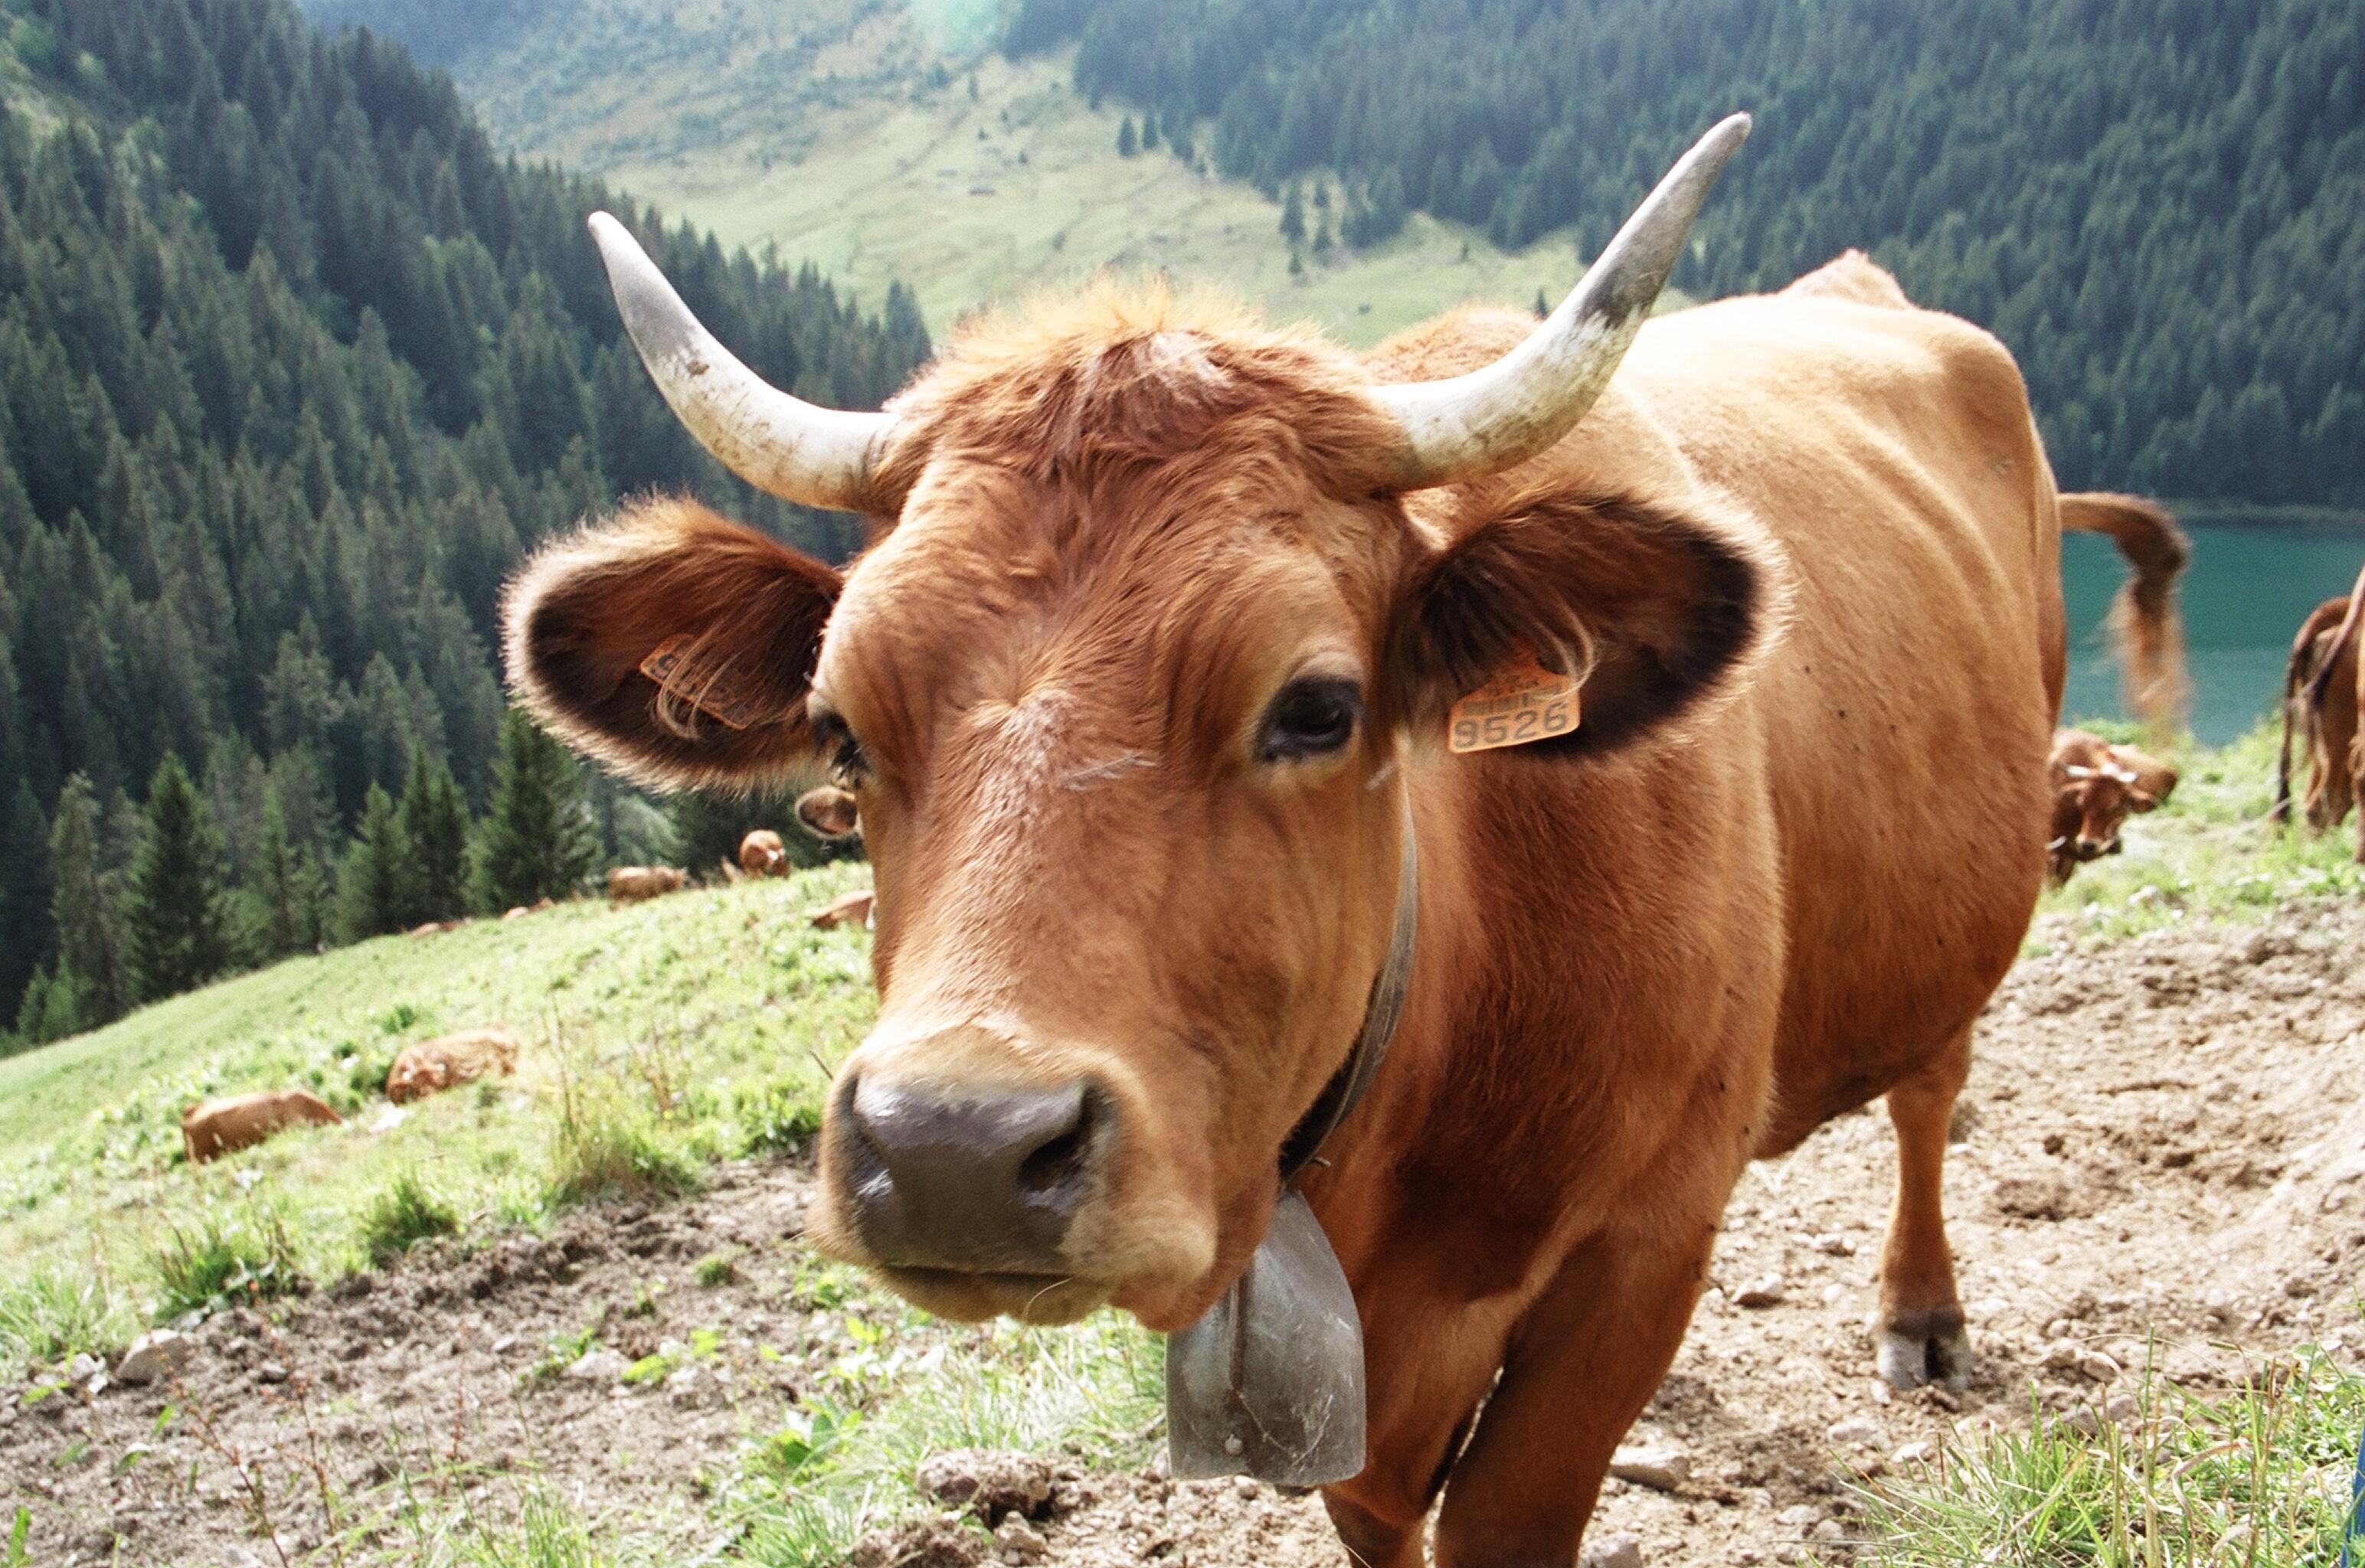
field, farm, meadow, wildlife, cattle, pasture, grazing, mammal, fauna, bull, grassland, animals, ox, rural area, dairy cow, cattle like mammal, texas longhorn, cow tarentaise